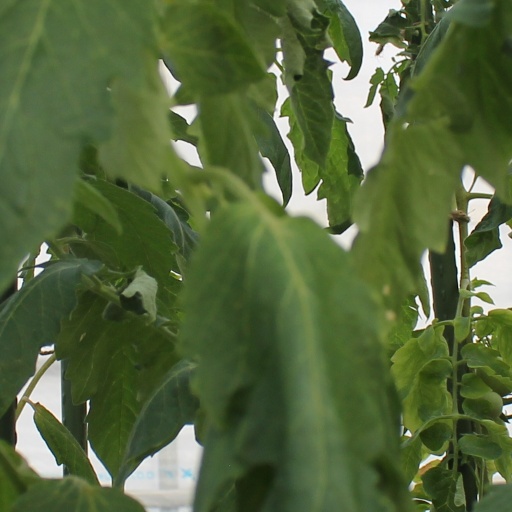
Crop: tomato